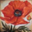
Label: poppy